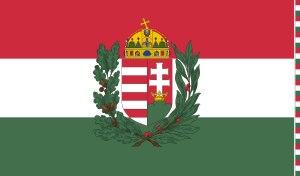
Un drapeau de guerre est une variante d'un drapeau national destinée à être utilisée par les forces militaires terrestres d'une nation. Son équivalent nautique est appelé pavillon naval. Sous cette stricte appellation, seuls deux pays arborent encore un étendard carré issu des drapeaux de guerre : la Suisse et le Vatican.